Jesús Padilla Gálvez

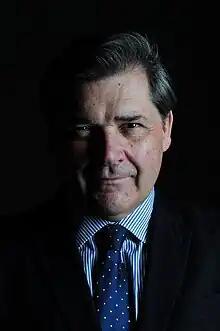
Jesús Padilla Gálvez

Jesús Padilla Gálvez (born October 28, 1959) is a philosopher who worked primarily in philosophy of language, logic, and the history of sciences.